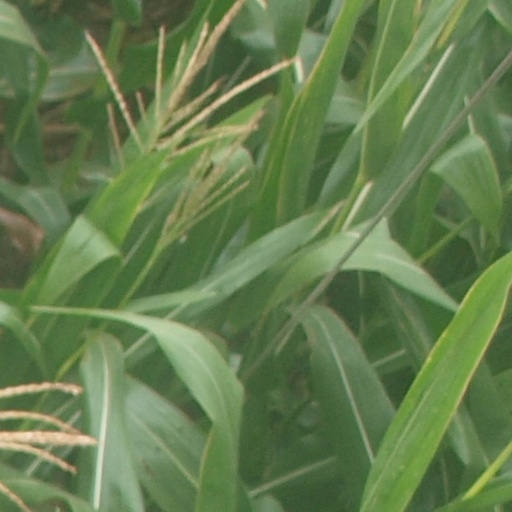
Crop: maize; corn